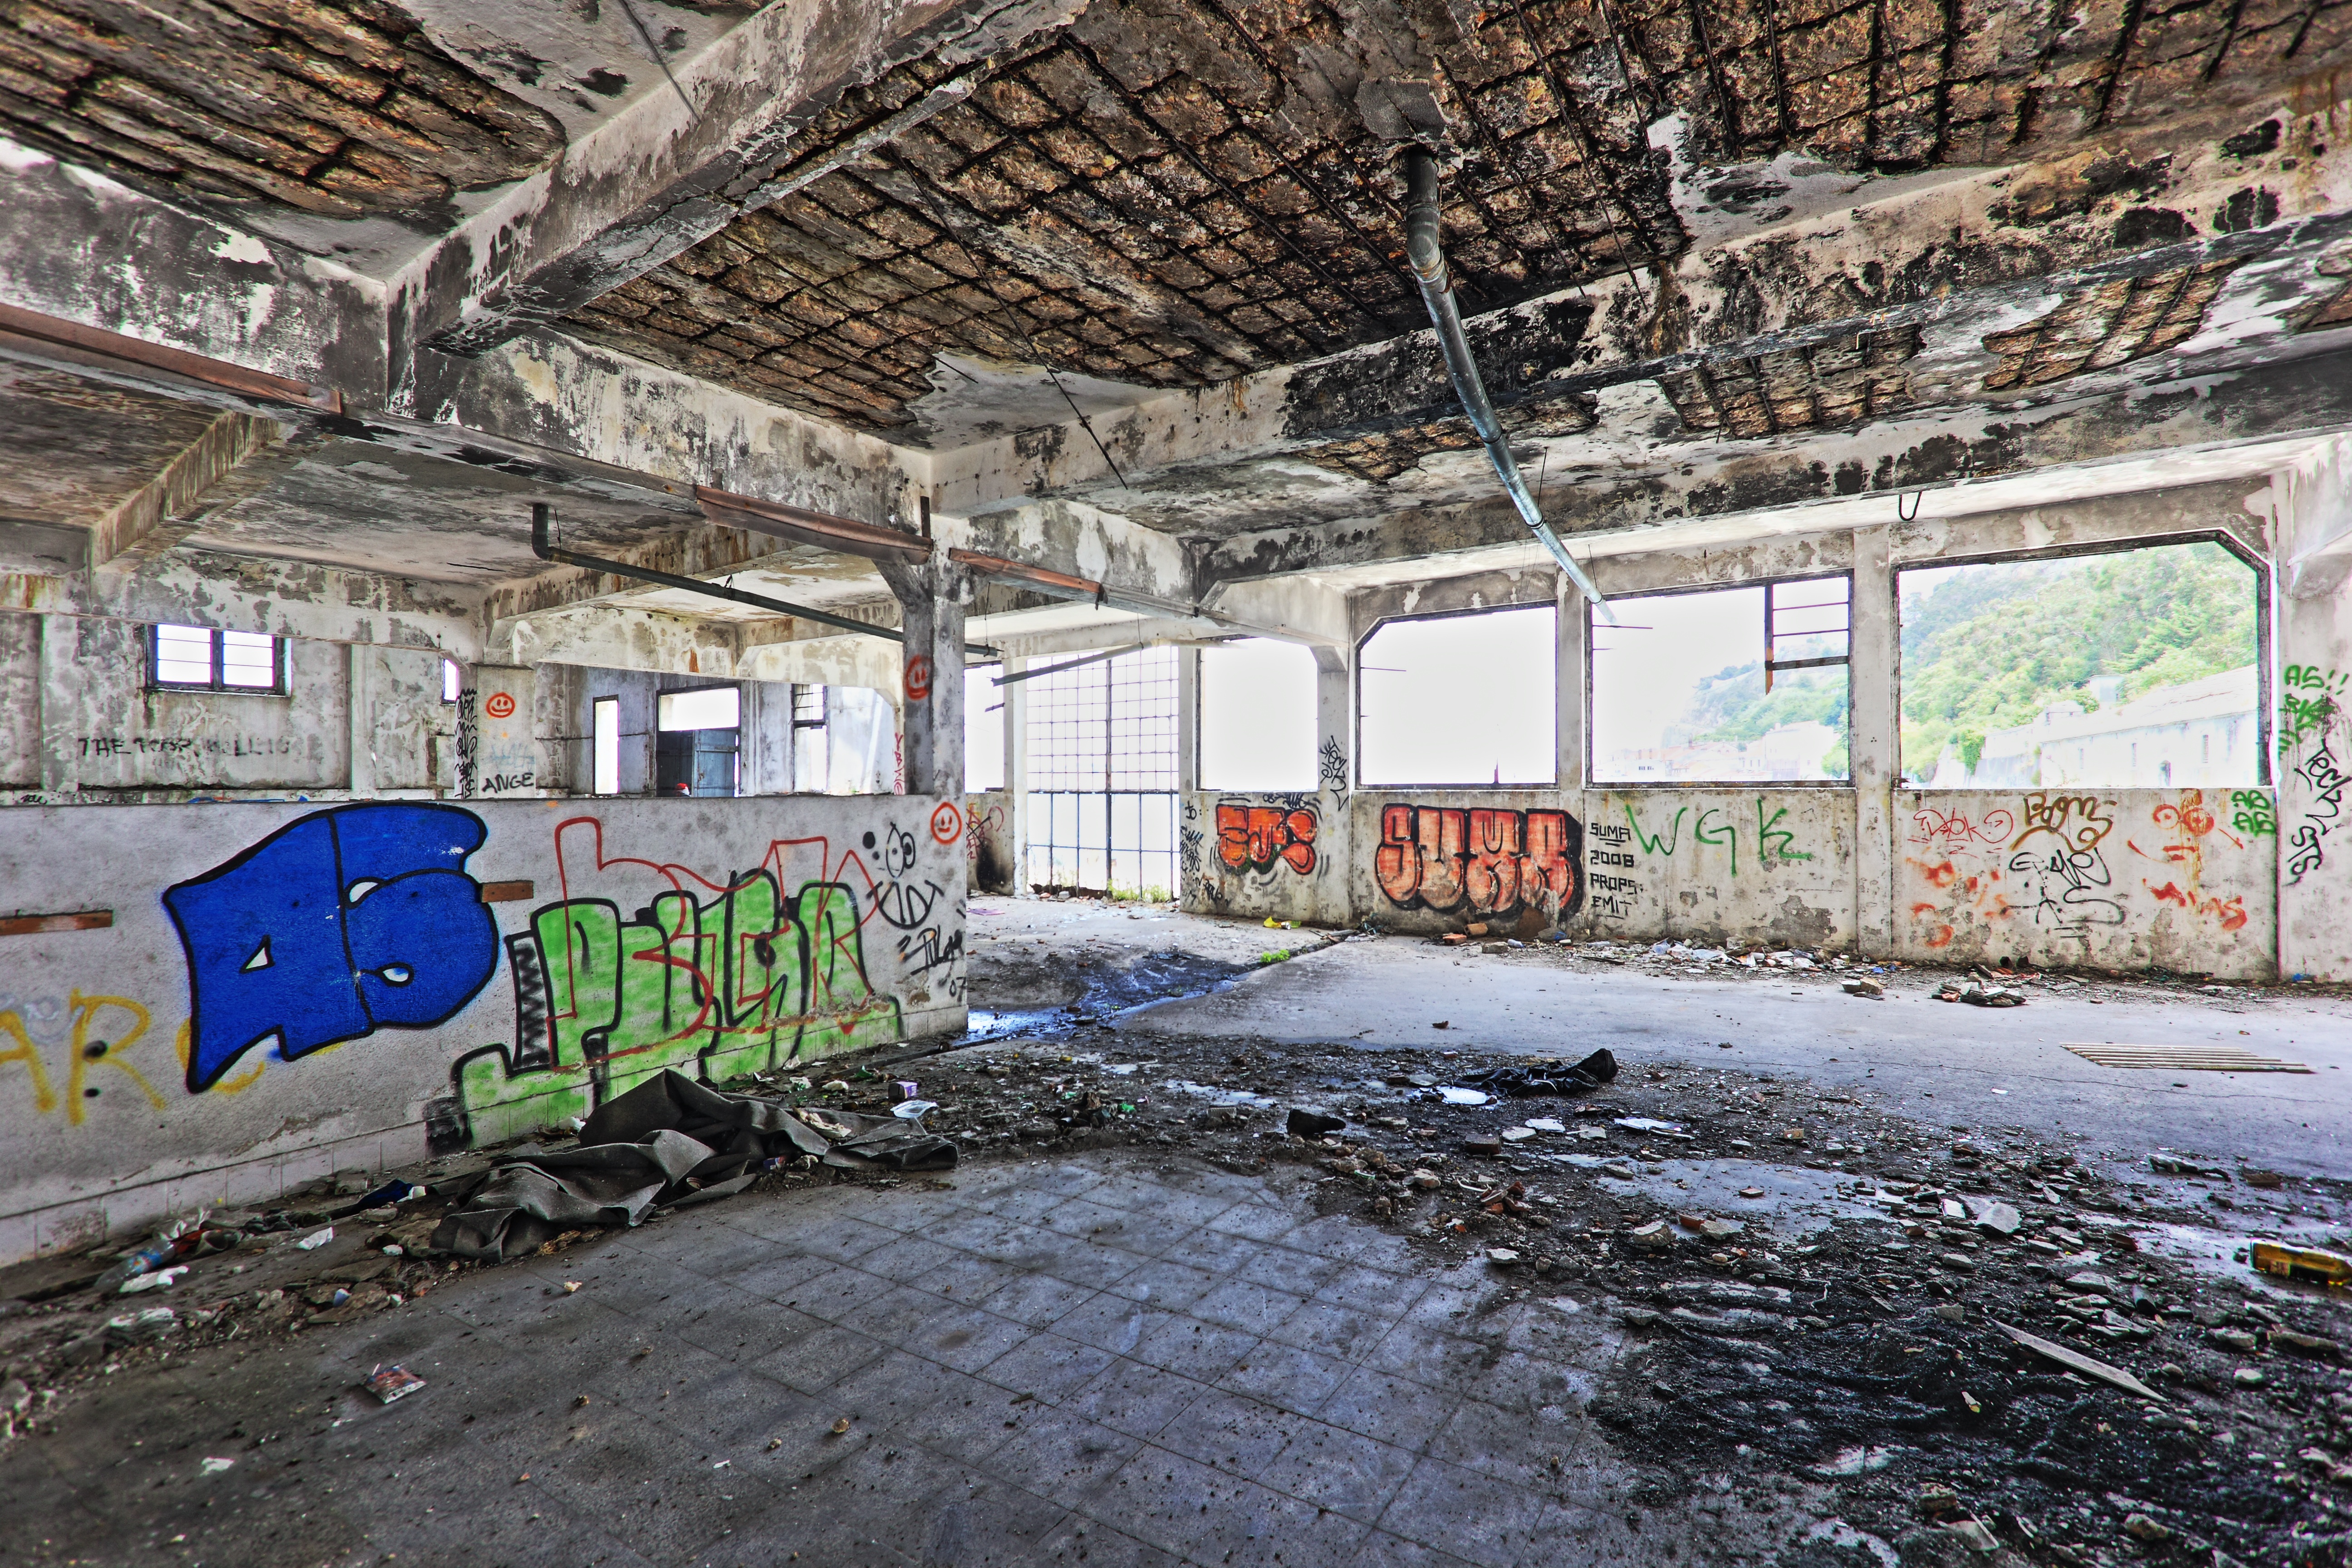
building, wall, transport, abandoned, factory, industry, ruin, hdr, art, portugal, lisbon, urban area, residential area